United States two-dollar bill

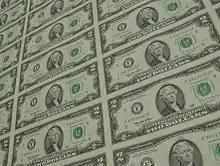
Uncut 32-subject sheet of series 1995 Federal Reserve Notes.

On November 3, 1975, Secretary of the Treasury William E. Simon announced the reissuance of the note as a cost-saving measure; Series 1976 notes would be available from banks on , Thomas Jefferson's birthday. Series 1976 bills were partially redesigned and reissued as a Federal Reserve Note. The note retains the same portrait of Jefferson, and the basic design of the obverse remained unchanged since 1928. The treasury seal and serial numbers are printed in green ink, replacing the red used on the previous United States Note. Since the reintroduction of the note coincided with the United States Bicentennial, it was decided to use a bicentennial-themed design on the reverse, although the bill was not issued specifically to celebrate the bicenntenial, as is widely believed. An engraved rendition (not an exact reproduction) of John Trumbull's "Declaration of Independence" replaced Monticello on the reverse. First-day issues of the new bills could be taken to a post office and stamped with the date "APR 13 1976". The BEP produced a total of 590,720,000 notes from Series 1976, the final run printed in 1978.